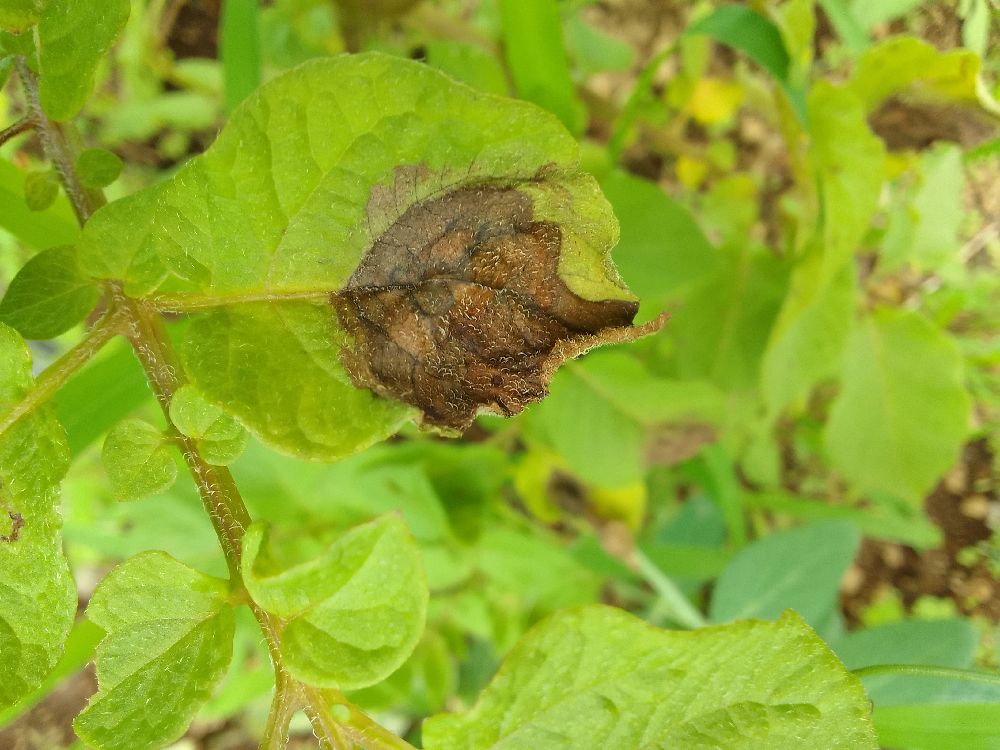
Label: Late blight